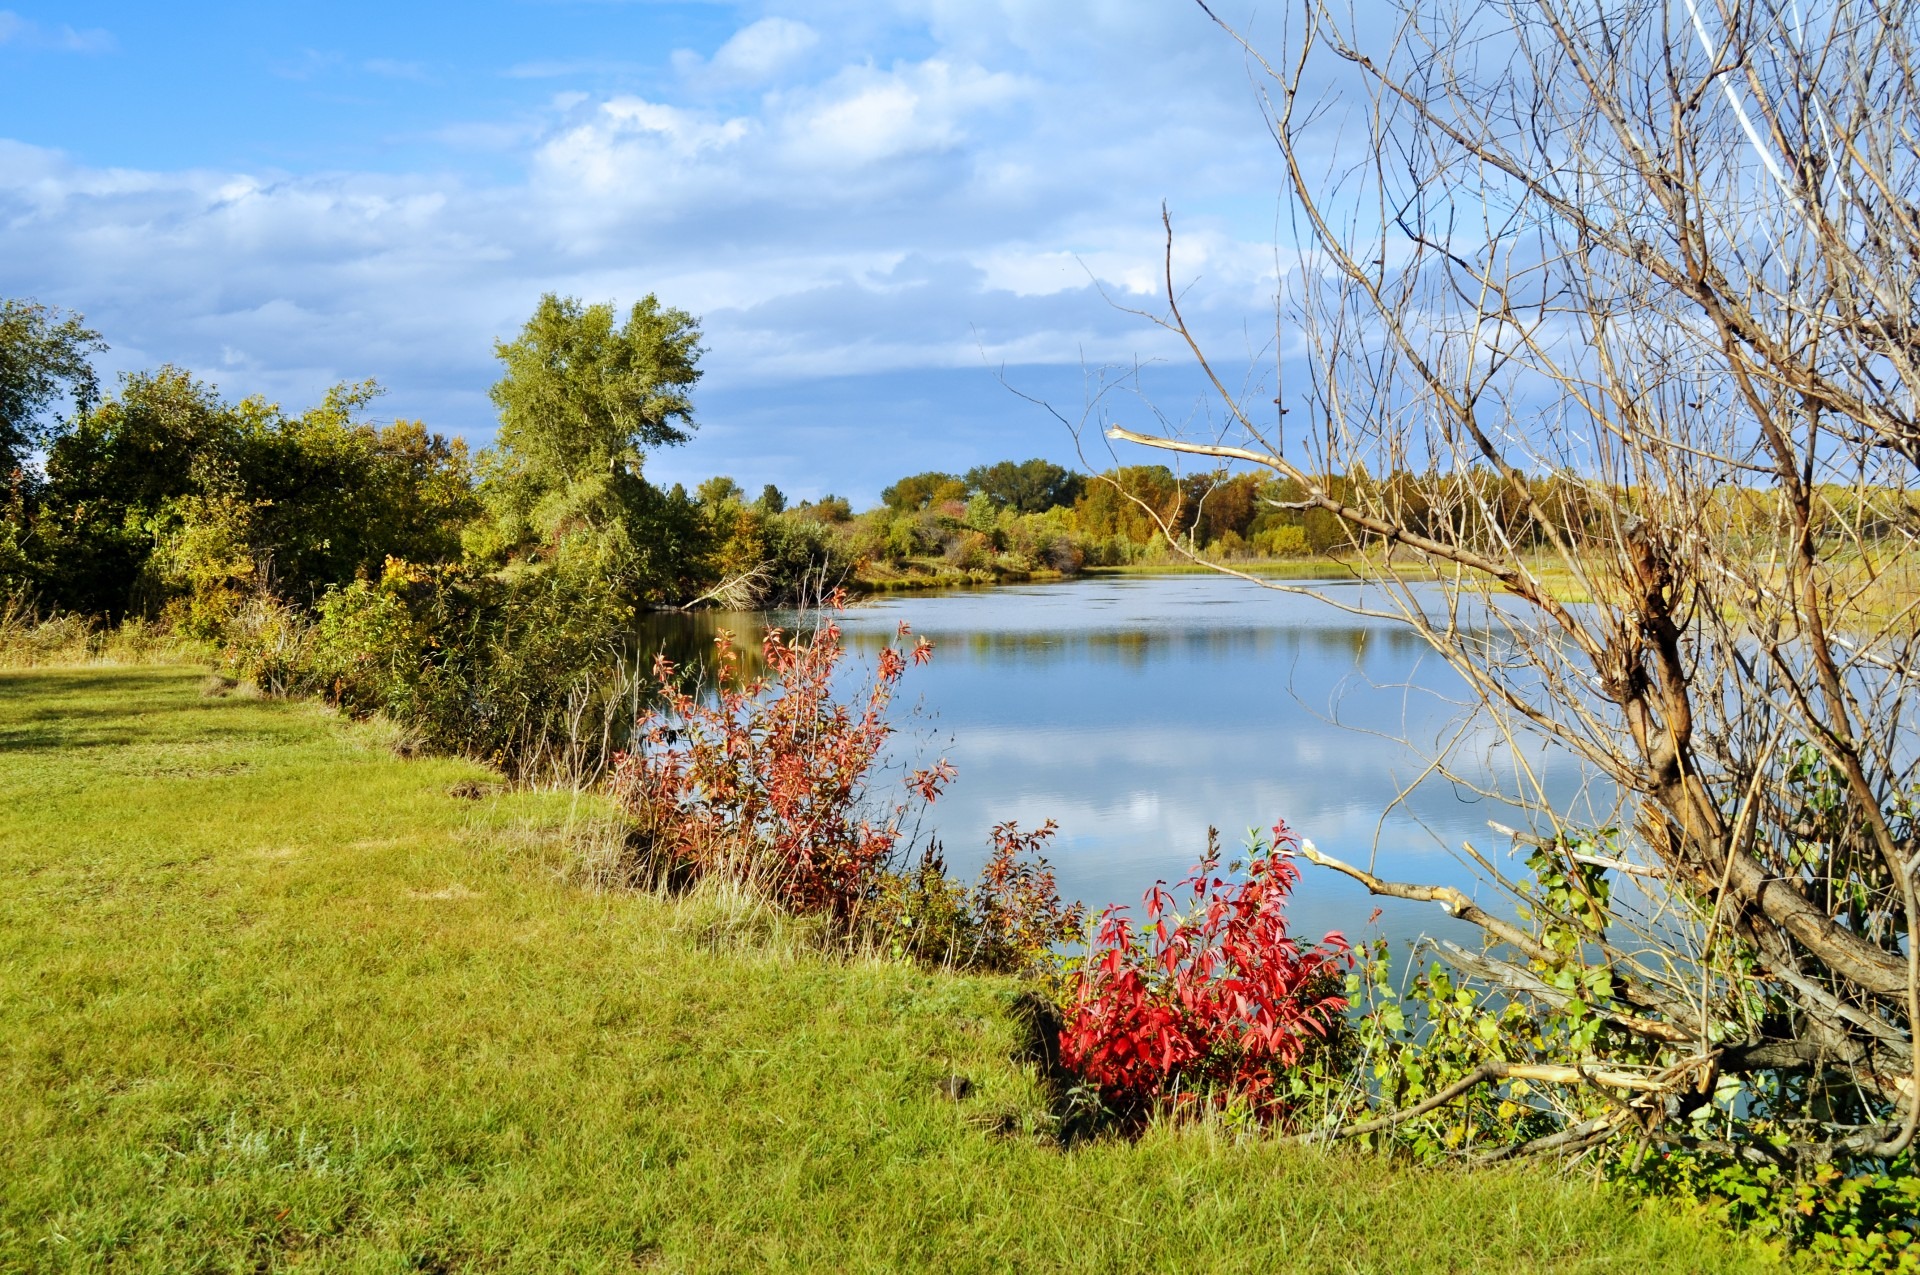
landscape, tree, water, nature, grass, marsh, wilderness, meadow, prairie, leaf, flower, lake, river, pond, orange, reflection, pasture, autumn, blue, yellow, agriculture, wildflower, background, grassland, branches, wetland, bog, woodland, habitat, ecosystem, rural area